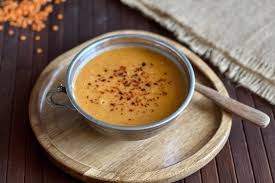
Label: tarhana_soup